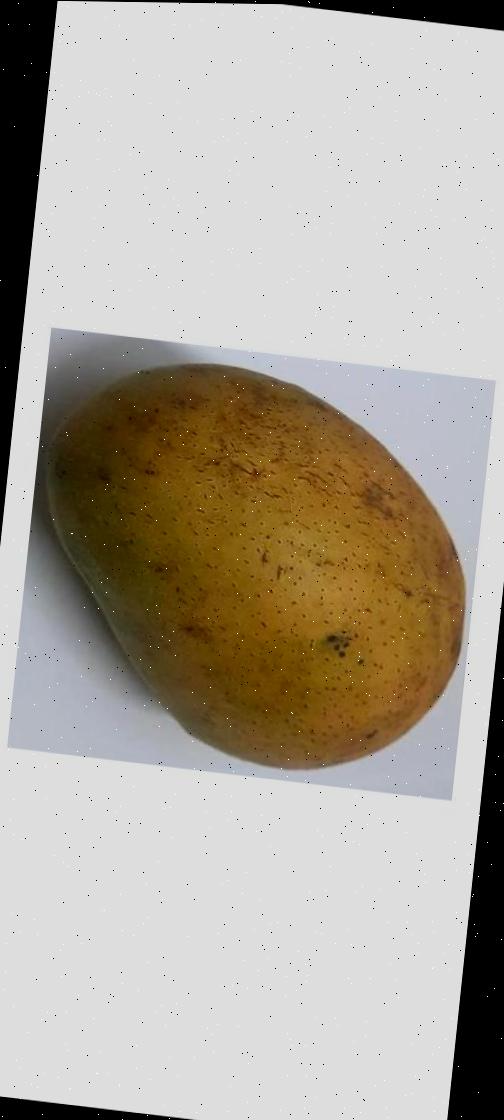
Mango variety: Ashshina Classic